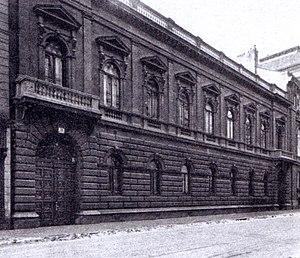
Façade du Palais Wittgenstein, lieu de naissance de Ludwig Wittgenstein